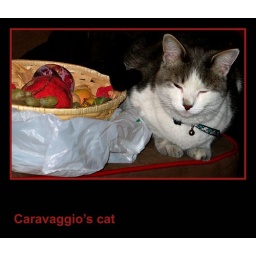
but most of the fruit in the basket is gone